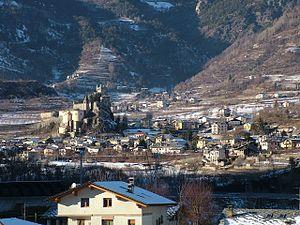
Vue d'ensemble de Saint-Pierre (Vallée d'Aoste - Italie)
Saint-Pierre est une commune italienne de la Vallée d'Aoste.